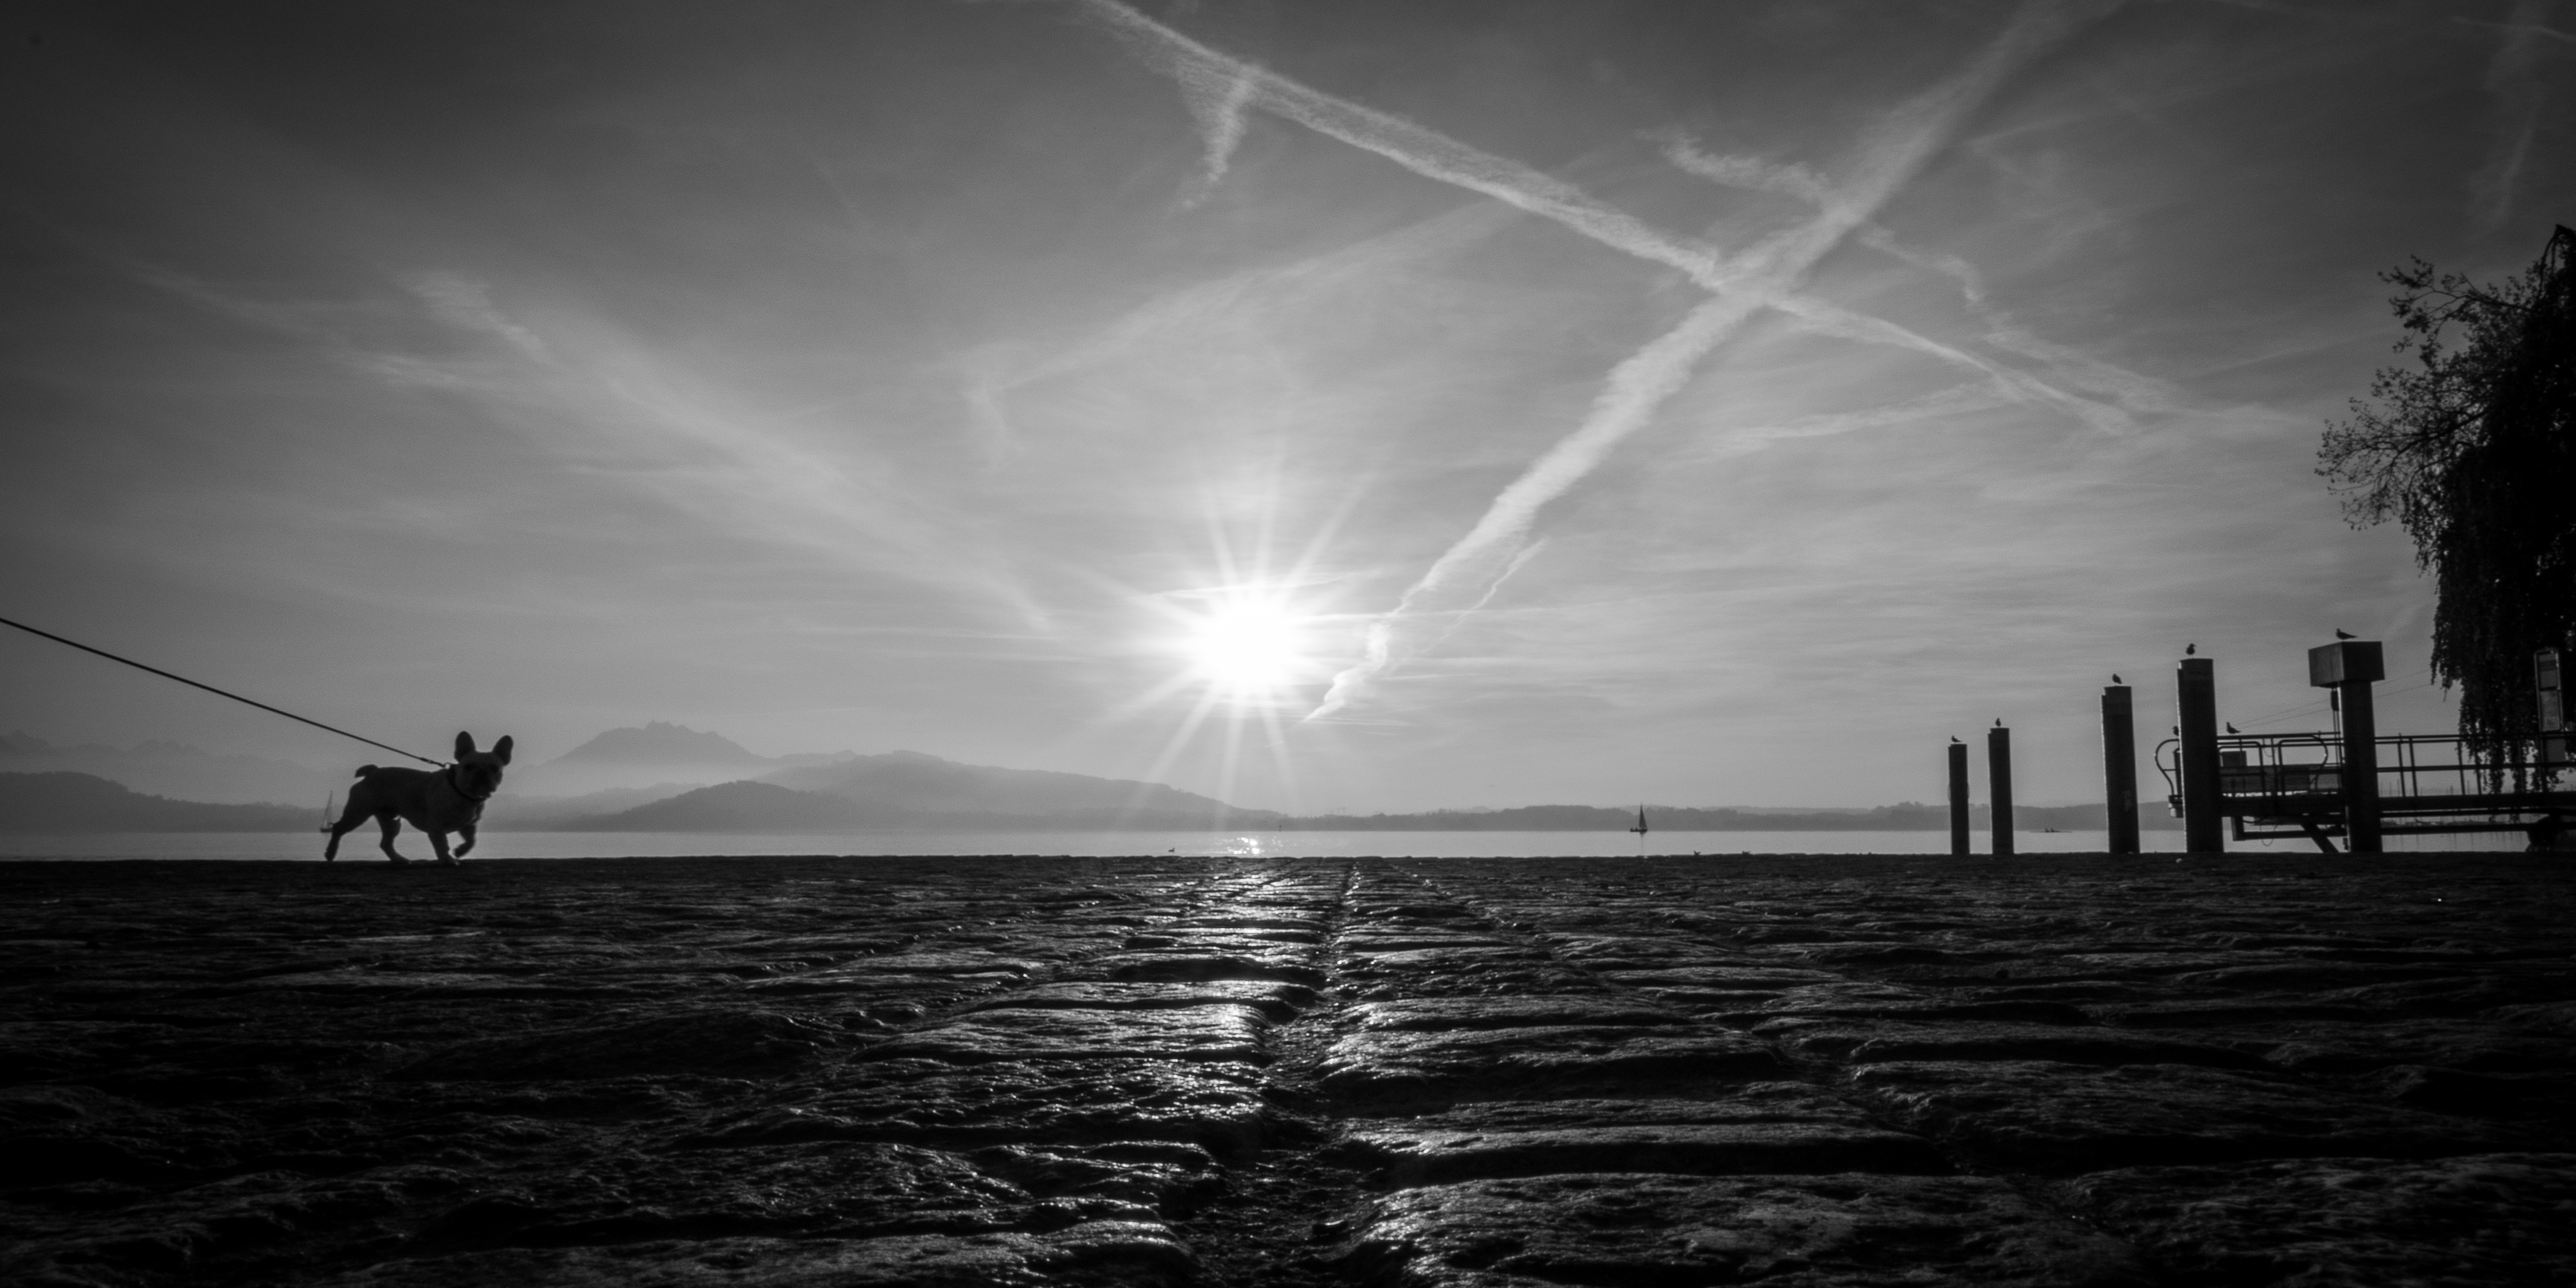
sea, horizon, light, cloud, black and white, sky, sun, sunset, sunlight, wave, atmosphere, dusk, darkness, black, monochrome, moonlight, monochrome photography